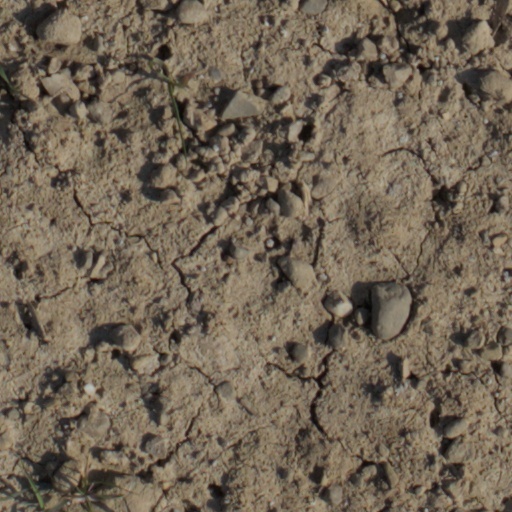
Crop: wheat